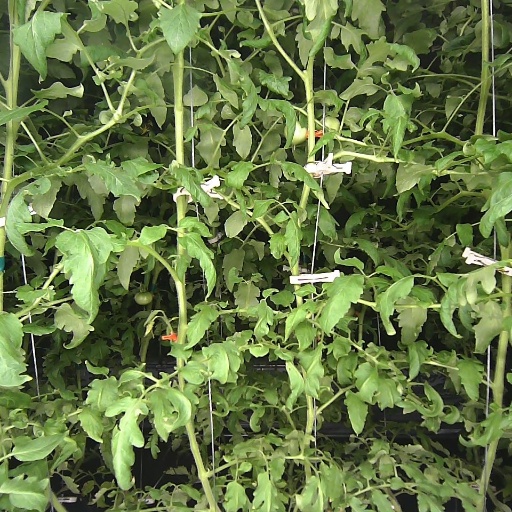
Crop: tomato